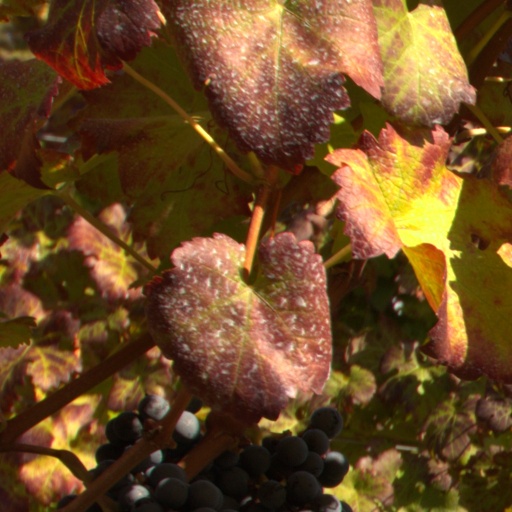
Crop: grape